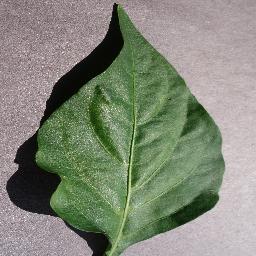
Label: Pepper,_bell___healthy